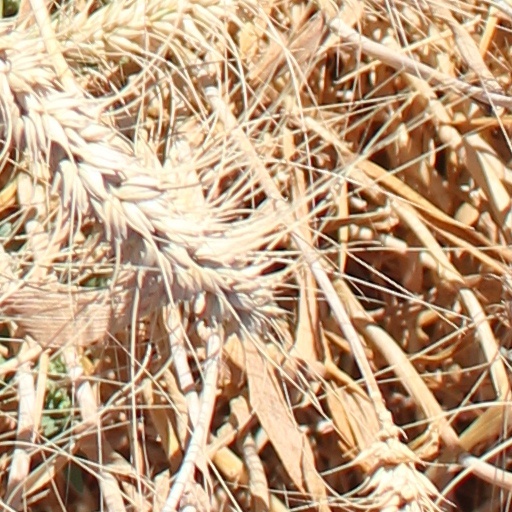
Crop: wheat